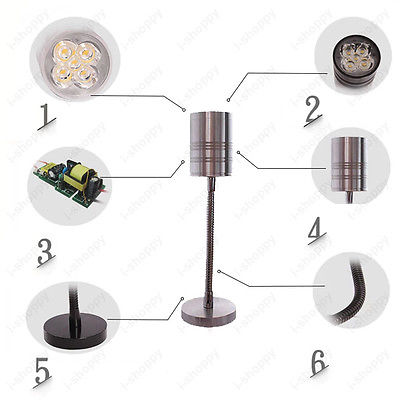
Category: lamp